Nasrullah Khan (Afghanistan)

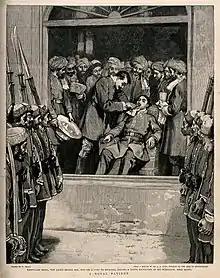
Nashrullah Khan during his father's reign having a tooth extracted in front of the soldiers of his father's army

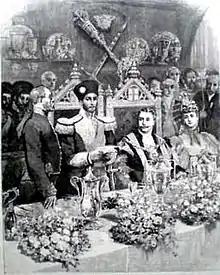
Prince Nasrullah with others

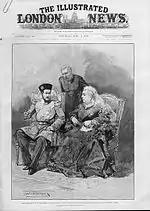
Prince Nasrullah meets Queen Victoria during his 1895 visit to England.

In 1895 the Emir Abdur Rahman Khan had intended to undertake a state visit to England to pay his respects to the ageing Queen Victoria. However, his health prevented him from making the trip, and so he instead sent his son the Shahzada Nasrullah Khan. Nasrullah departed Bombay on 29 April 1895, with an entourage of over 90 dignitaries, including "five or six" high-ranking Afghan nobles and a group of priests for the observance of religious functions. On 23 May the Shahzada landed at Portsmouth in England.